Stepping Stone (Duffy song)

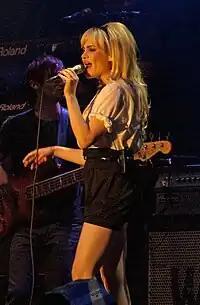
Duffy performing at the 2009 SOS 4.8 Festival in Murcia.

The song was originally one of the most popular songs on "Rockferry", debuting on the UK Singles Chart at number 99, on 9 March 2008, due to strong sales from the album. This performance was behind that of the other non-single popular from the album, "Warwick Avenue", which entered the chart at number 83. However, when the song was released as a single, "Stepping Stone" re-entered the chart at number 80 and rose to a peak position of 21, reached on the chart dated 13 September 2008 . The song is Duffy's least successful single in that country, behind "Rain on Your Parade", which peaked at position 15. However, the song managed to stay in the UK Singles Chart for a total of 21 weeks. The song also featured on UK's Official Charts Company year-end chart at number 180, behind all of Duffy's previous singles and her next single "Rain on Your Parade". In Australia, despite little promotion, the song managed to chart at a peak position of 55. In Ireland, "Stepping Stone" entered and peaked in the Irish Singles Chart at number 49. In the United States, "Stepping Stone" was the third single to be released from "Rockferry". The song did not manage to place on any major U.S. "Billboard" singles charts, instead reaching a peak of 25 on the Hot Adult Contemporary Tracks. However, on the European Hot 100, "Stepping Stone" managed to peak at number 67 on the chart.